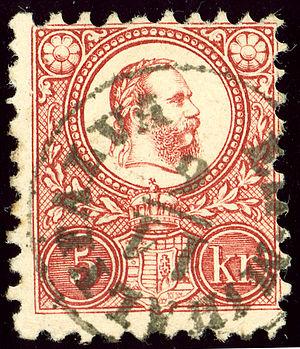
Valea lui Mihai est une ville roumaine du județ de Bihor, en Transylvanie, dans la région historique de la Crișana et dans la région de développement Nord-Ouest.